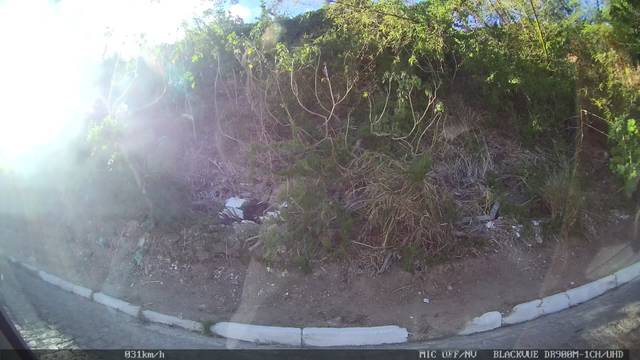
Region: Brazil
Coordinates: -9.649, -35.719